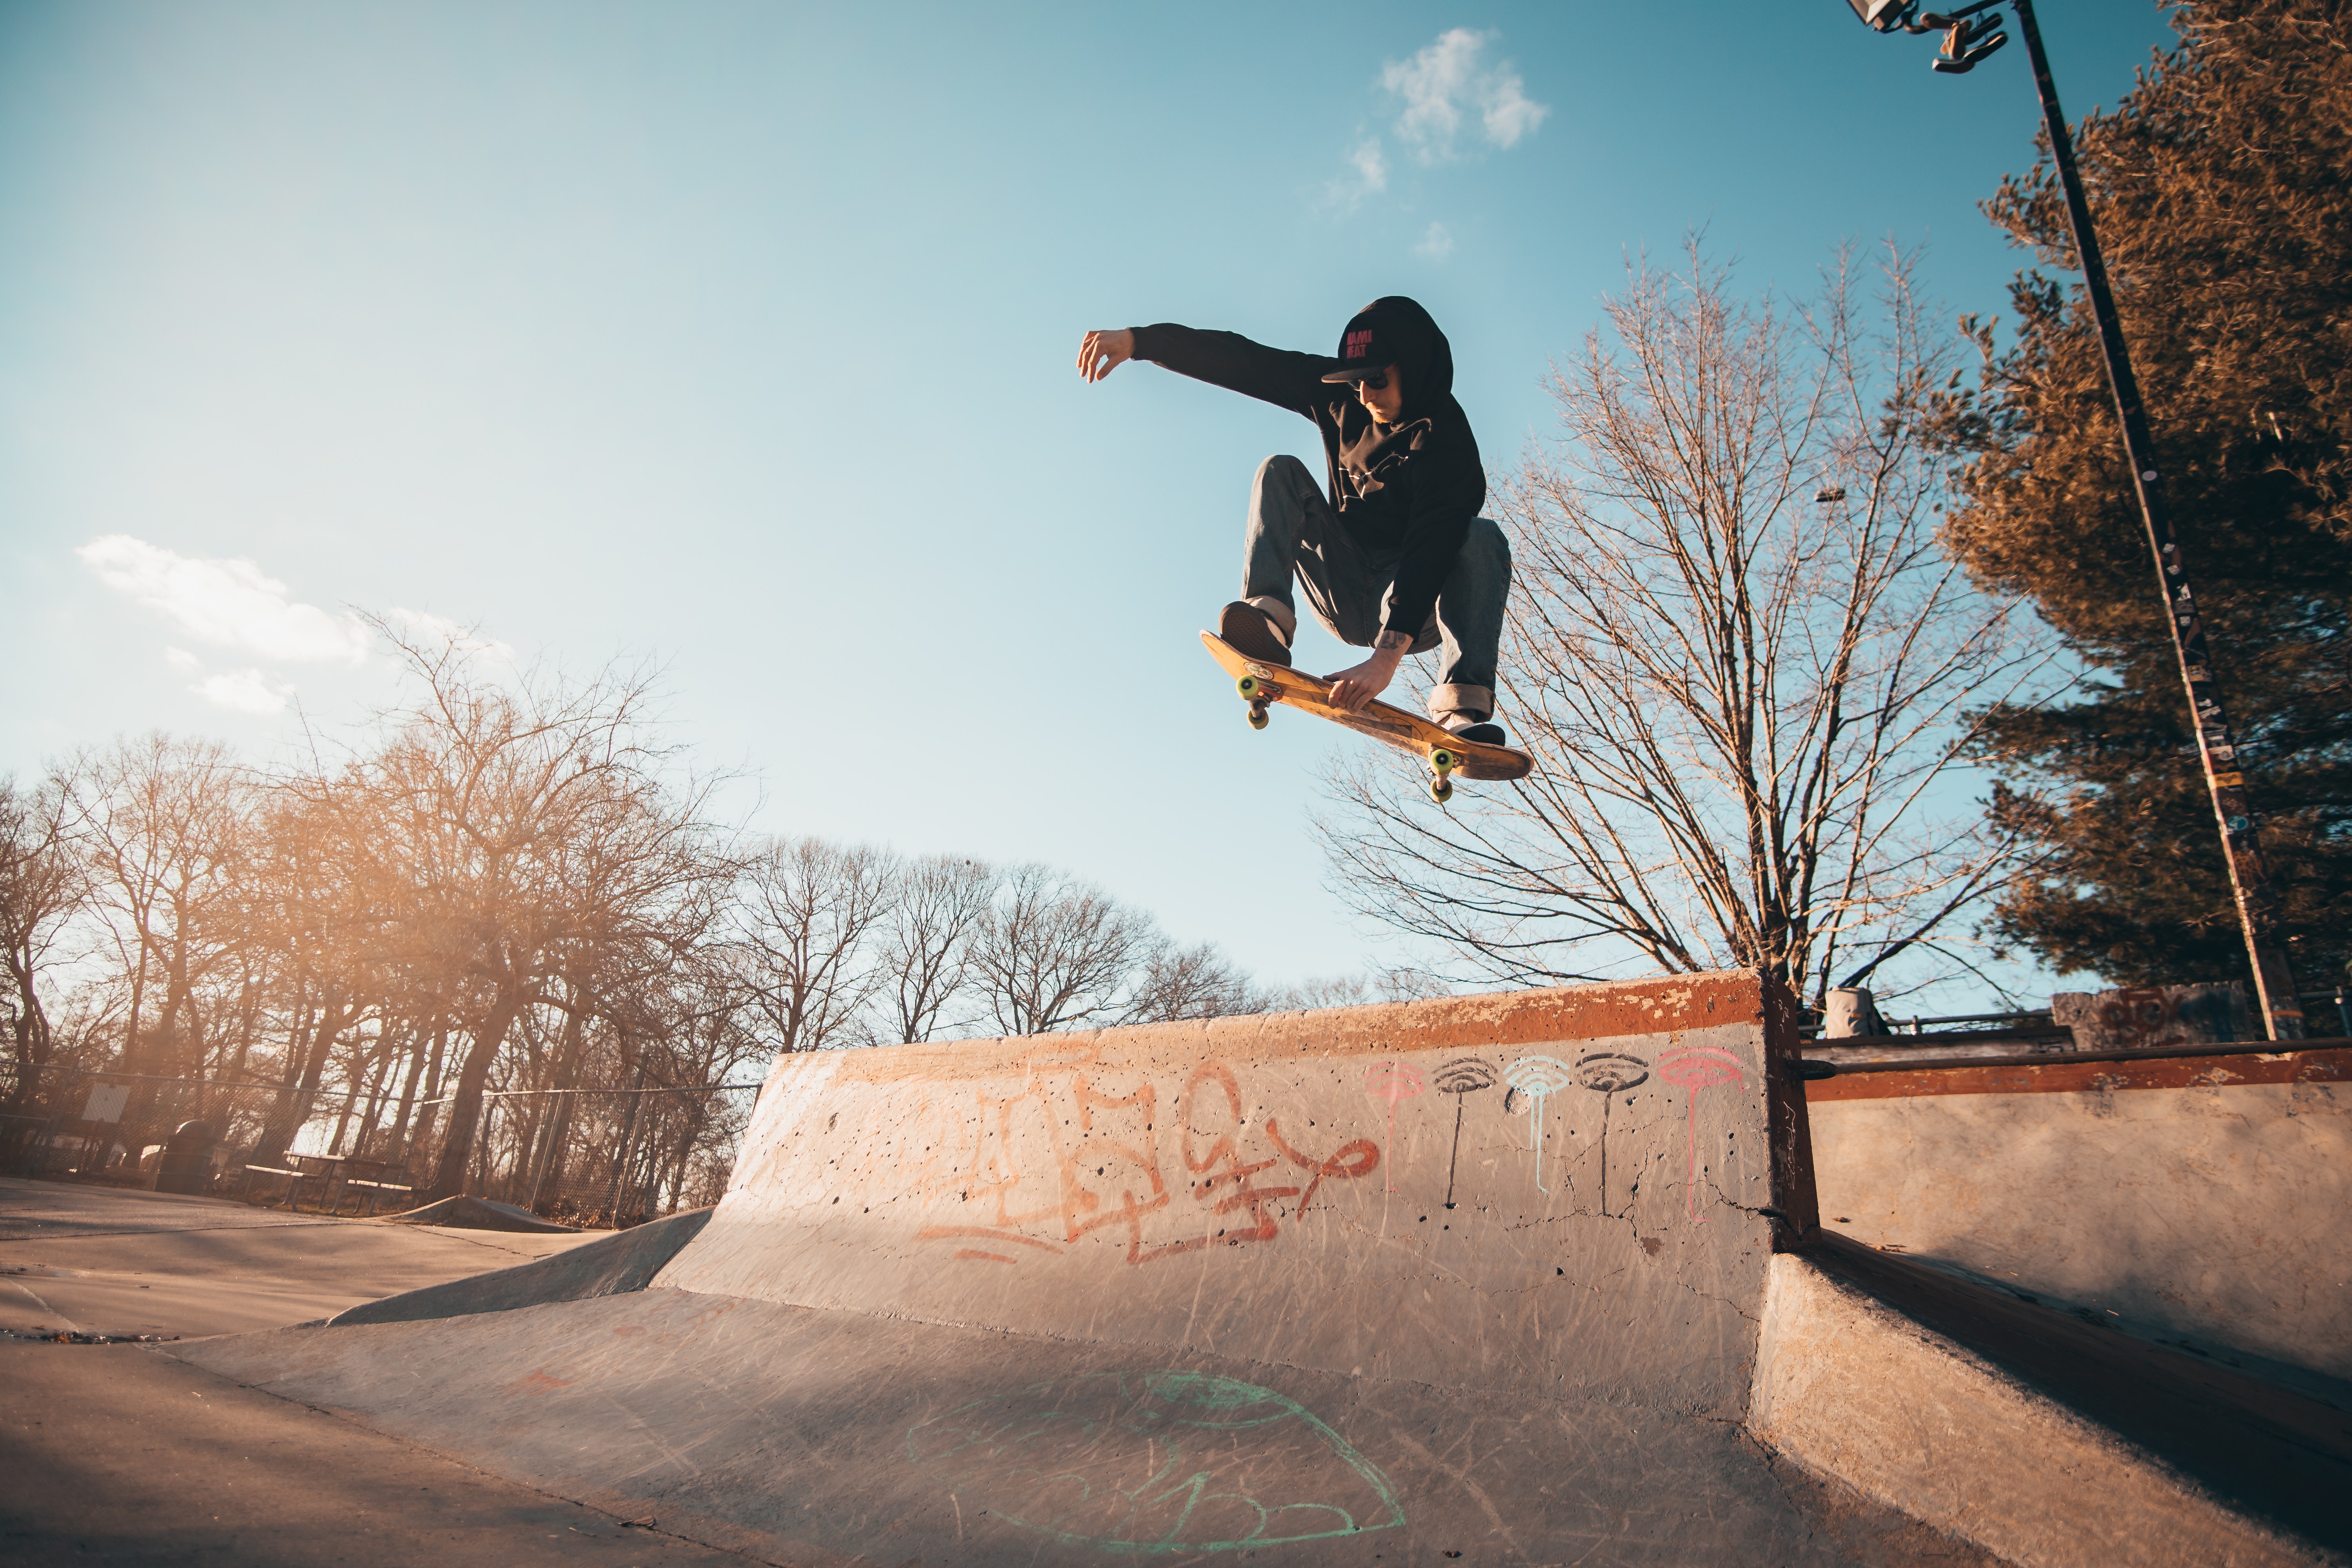
skateboarding, skateboard, kickflip, skateboarder, boardsport, Skateboarding Equipment, recreation, sky, sports equipment, jumping, individual sports, cool, extreme sport, rolling, tree, longboarding, sports, photography, longboard, sport venue